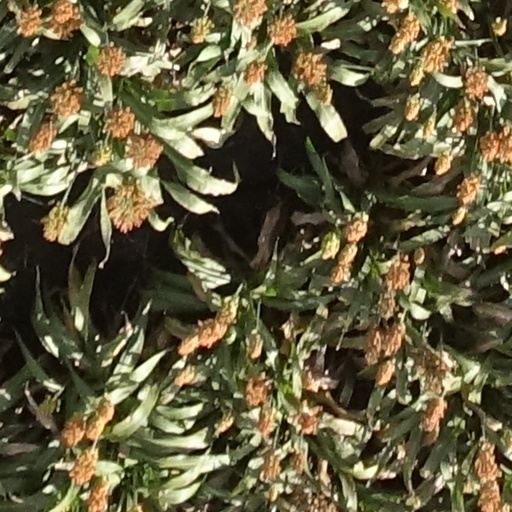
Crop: sorghum